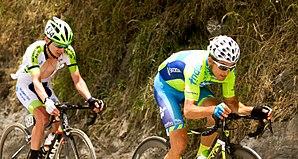
Óscar Sevilla, accompagné d'Álvaro Gómez, dans son échappée lors de la neuvième étape du Tour de Colombie 2017.
"Le Tour de Colombie 2017 a lieu du 1ᵉʳ au 13 août 2017. La Vuelta a Colombia ""Oro y Paz"" est inscrite au calendrier de l'UCI America Tour 2017, en catégorie 2.2. Il voit la victoire d'Aristóbulo Cala.